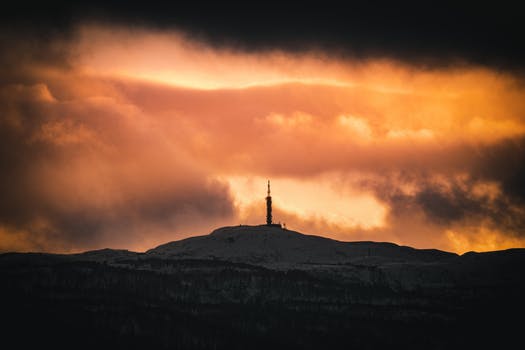
Label: No Watermark